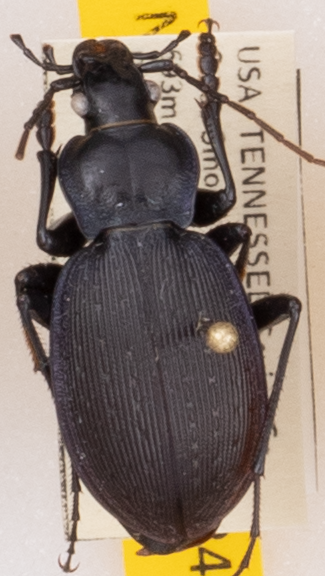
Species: Carabus goryi
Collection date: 2022-05-10
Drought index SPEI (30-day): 0.24
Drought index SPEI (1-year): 0.32
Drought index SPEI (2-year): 0.9